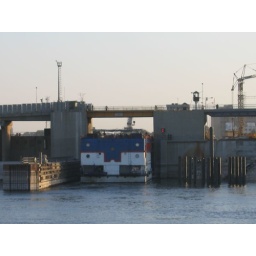
A ship entering the Esna lock to cross over from the lower Nile to higher Nile across the cataract